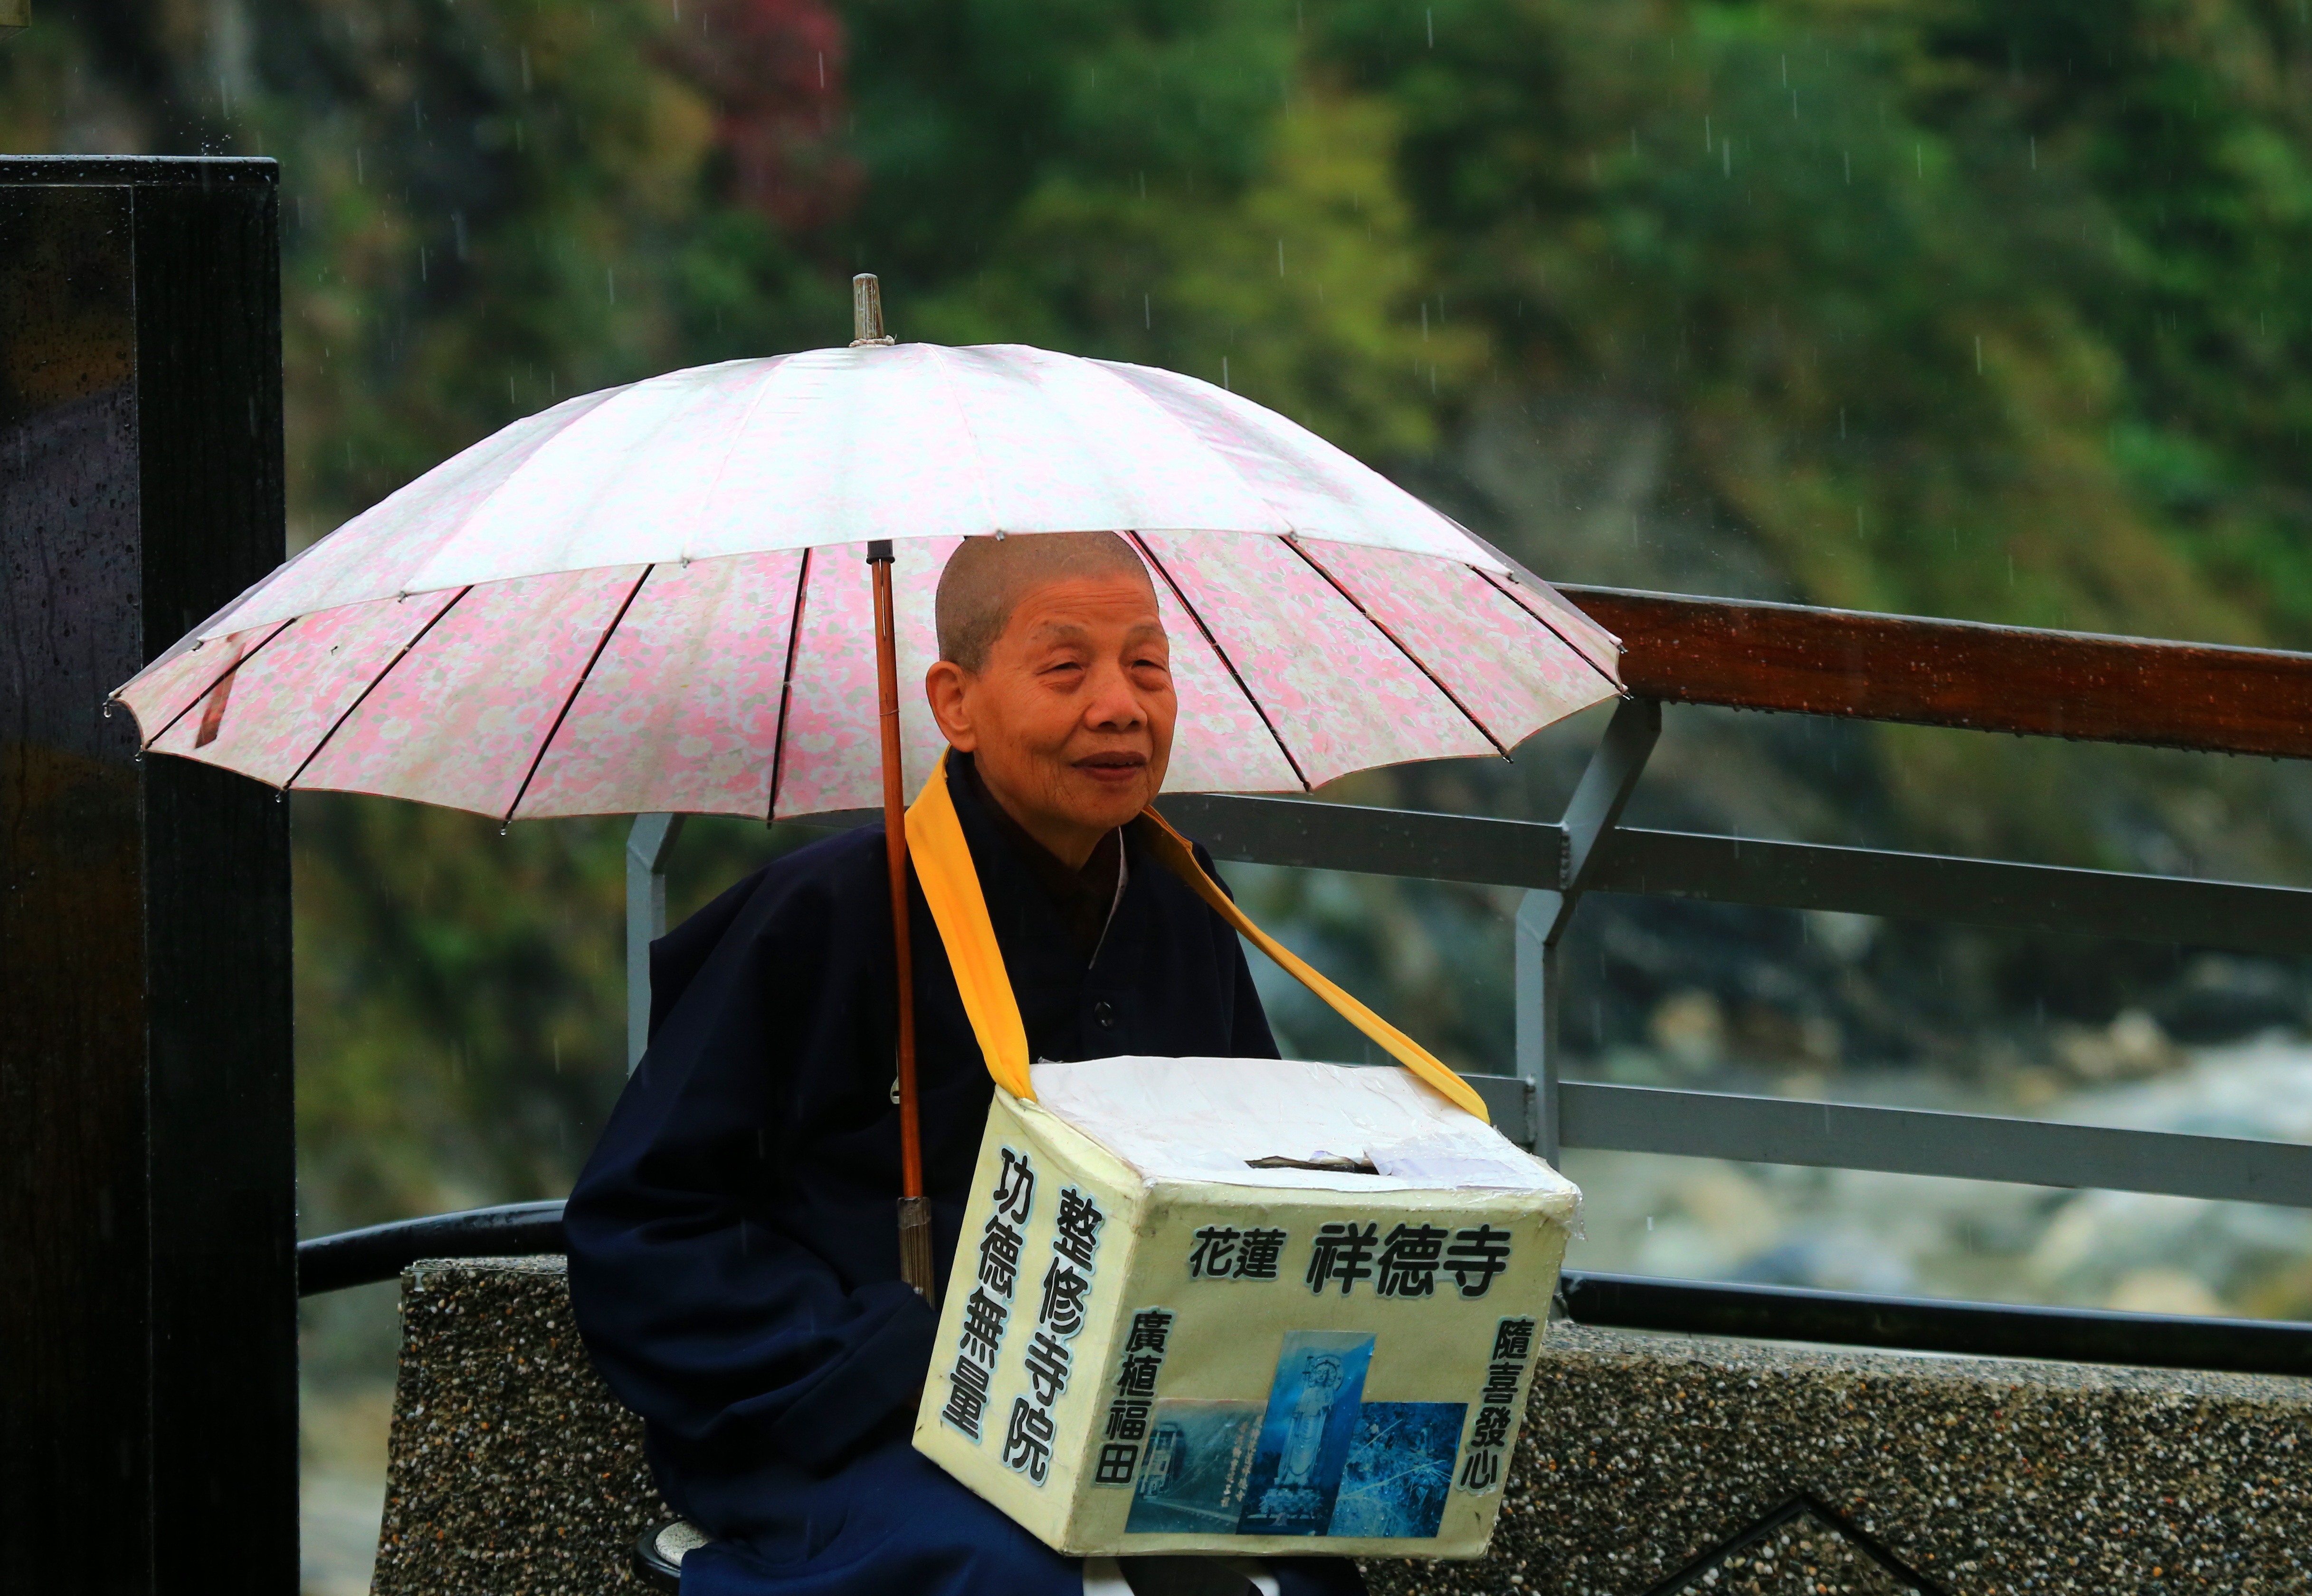
umbrella, color, temple, taiwan, monks, fashion accessory